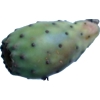
Label: cactus_fruit_green